Mount Nanlaud

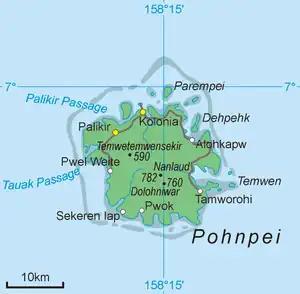
Map of Pohnpei Island showing Nanlaud

Mount Nanlaud is the highest point of the Federated States of Micronesia and of the Micronesian island of Pohnpei at as indicated on the definitive USGS 1:25,000 scale topographic survey.